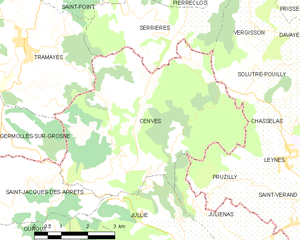
Carte des communes françaises